Saturnalia

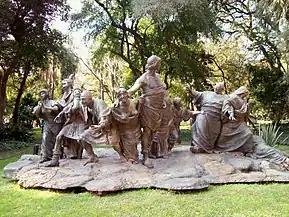
"Saturnalia" (1909) by Ernesto Biondi, in the Buenos Aires Botanical Gardens

The third century Neoplatonic philosopher Porphyry took an allegorical view of the Saturnalia. He saw the festival's theme of liberation and dissolution as representing the "freeing of souls into immortality"—an interpretation that Mithraists may also have followed, since they included many slaves and freedmen. According to Porphyry, the Saturnalia occurred near the winter solstice because the sun enters Capricorn, the astrological house of Saturn, at that time. In the Saturnalia of Macrobius, the proximity of the Saturnalia to the winter solstice leads to an exposition of solar monotheism, the belief that the Sun (see Sol Invictus) ultimately encompasses all divinities as one.